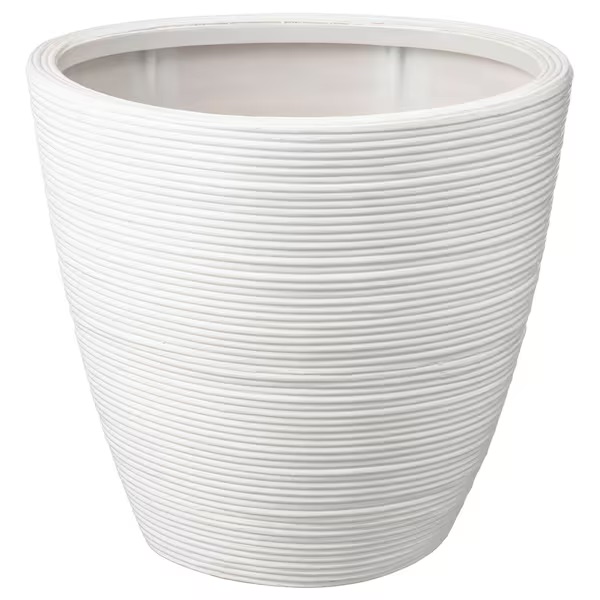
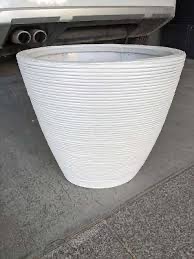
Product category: misc
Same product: yes